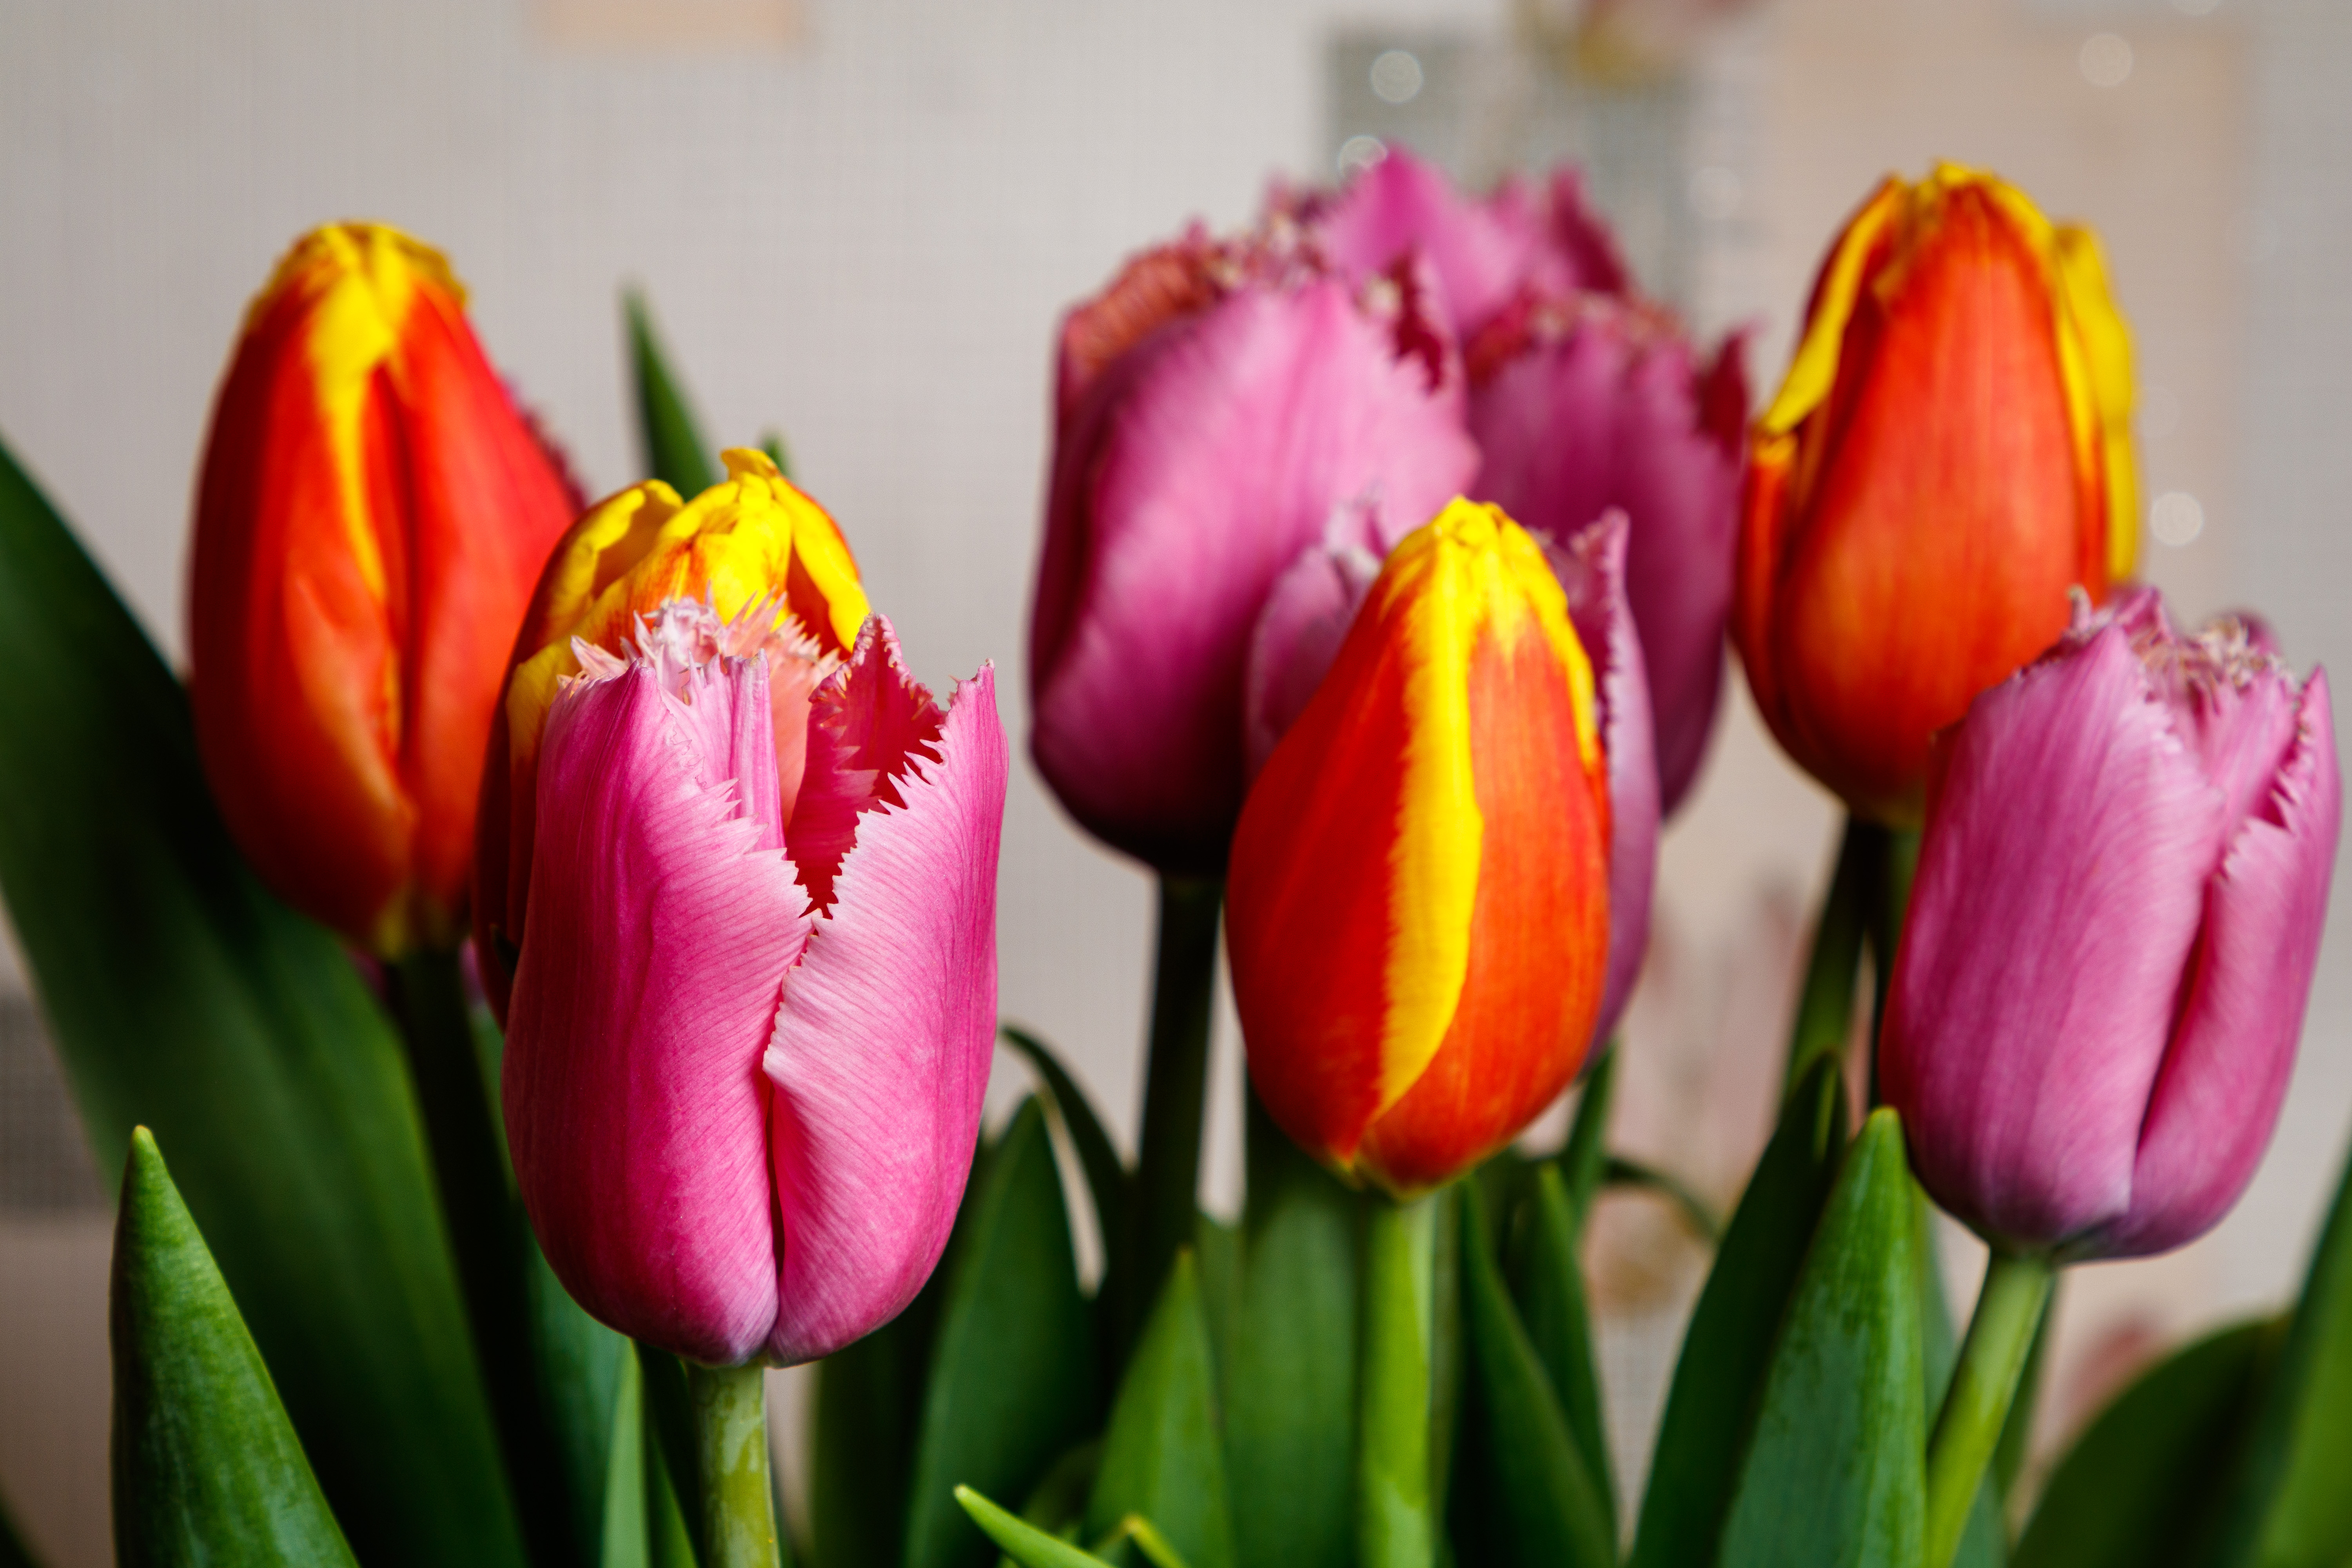
flowers, petals, nature, colorful, flower, flower garden, smell, living, happiness, summer, bloom, plants, garden, village, rural area, petal, yellow, plant, magenta, red, pink, botany, flowering plant, light, purple, spring, close up, macro photography, plant stem, photography, Pedicel, tulip, still life photography, wildflower, bud, annual plant, perennial plant, still life, floristry, crocus